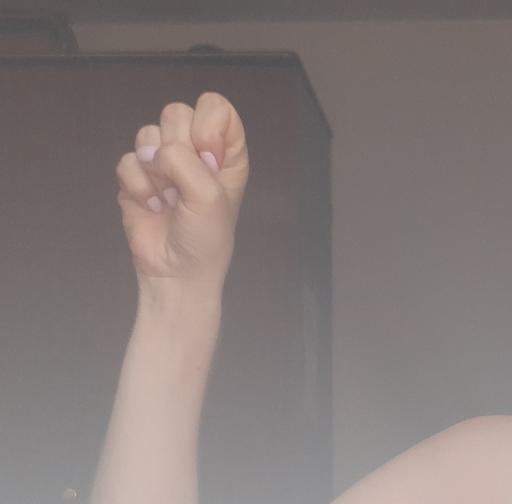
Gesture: fist